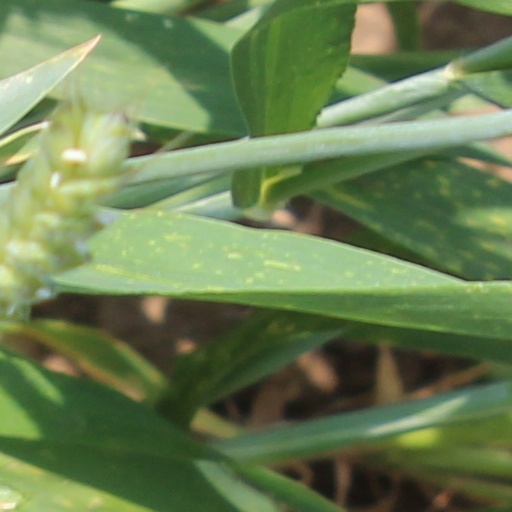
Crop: wheat